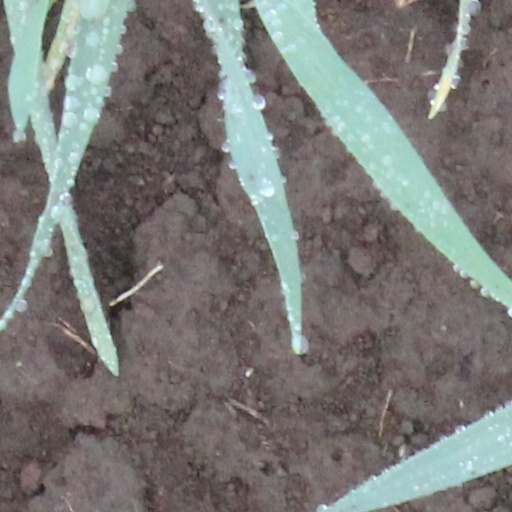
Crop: wheat